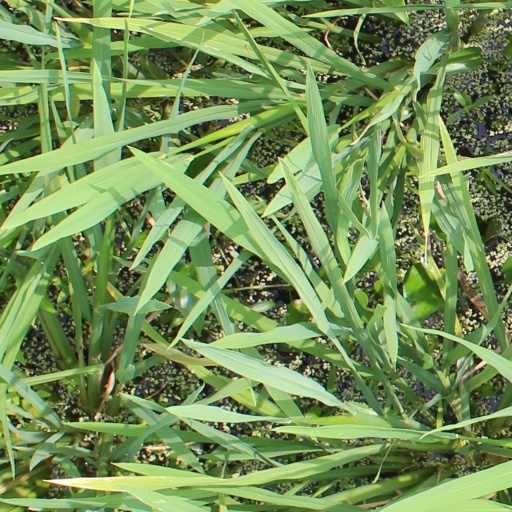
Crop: rice